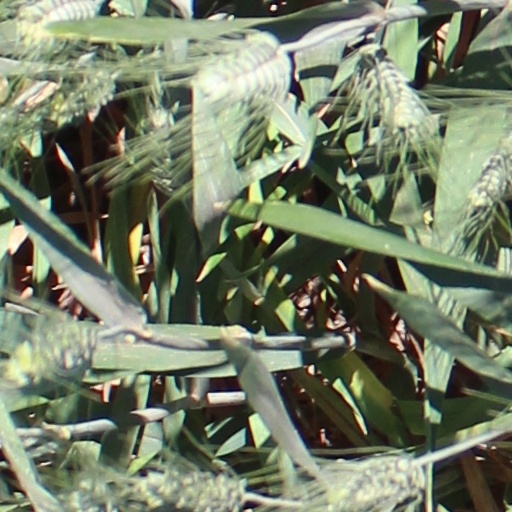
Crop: wheat